Moose Factory

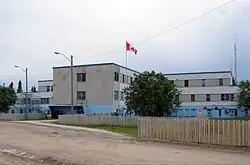
Weeneebayko General Hospital

In 1949 the Moose Factory General Hospital was built – a $3 million project – as a sanitarium for tuberculosis patients on Moose Factory Island "in order to isolate the disease" in response to a tuberculosis epidemic. It served both First Nations and Inuit patients.